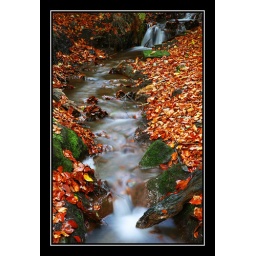
running water in autumn